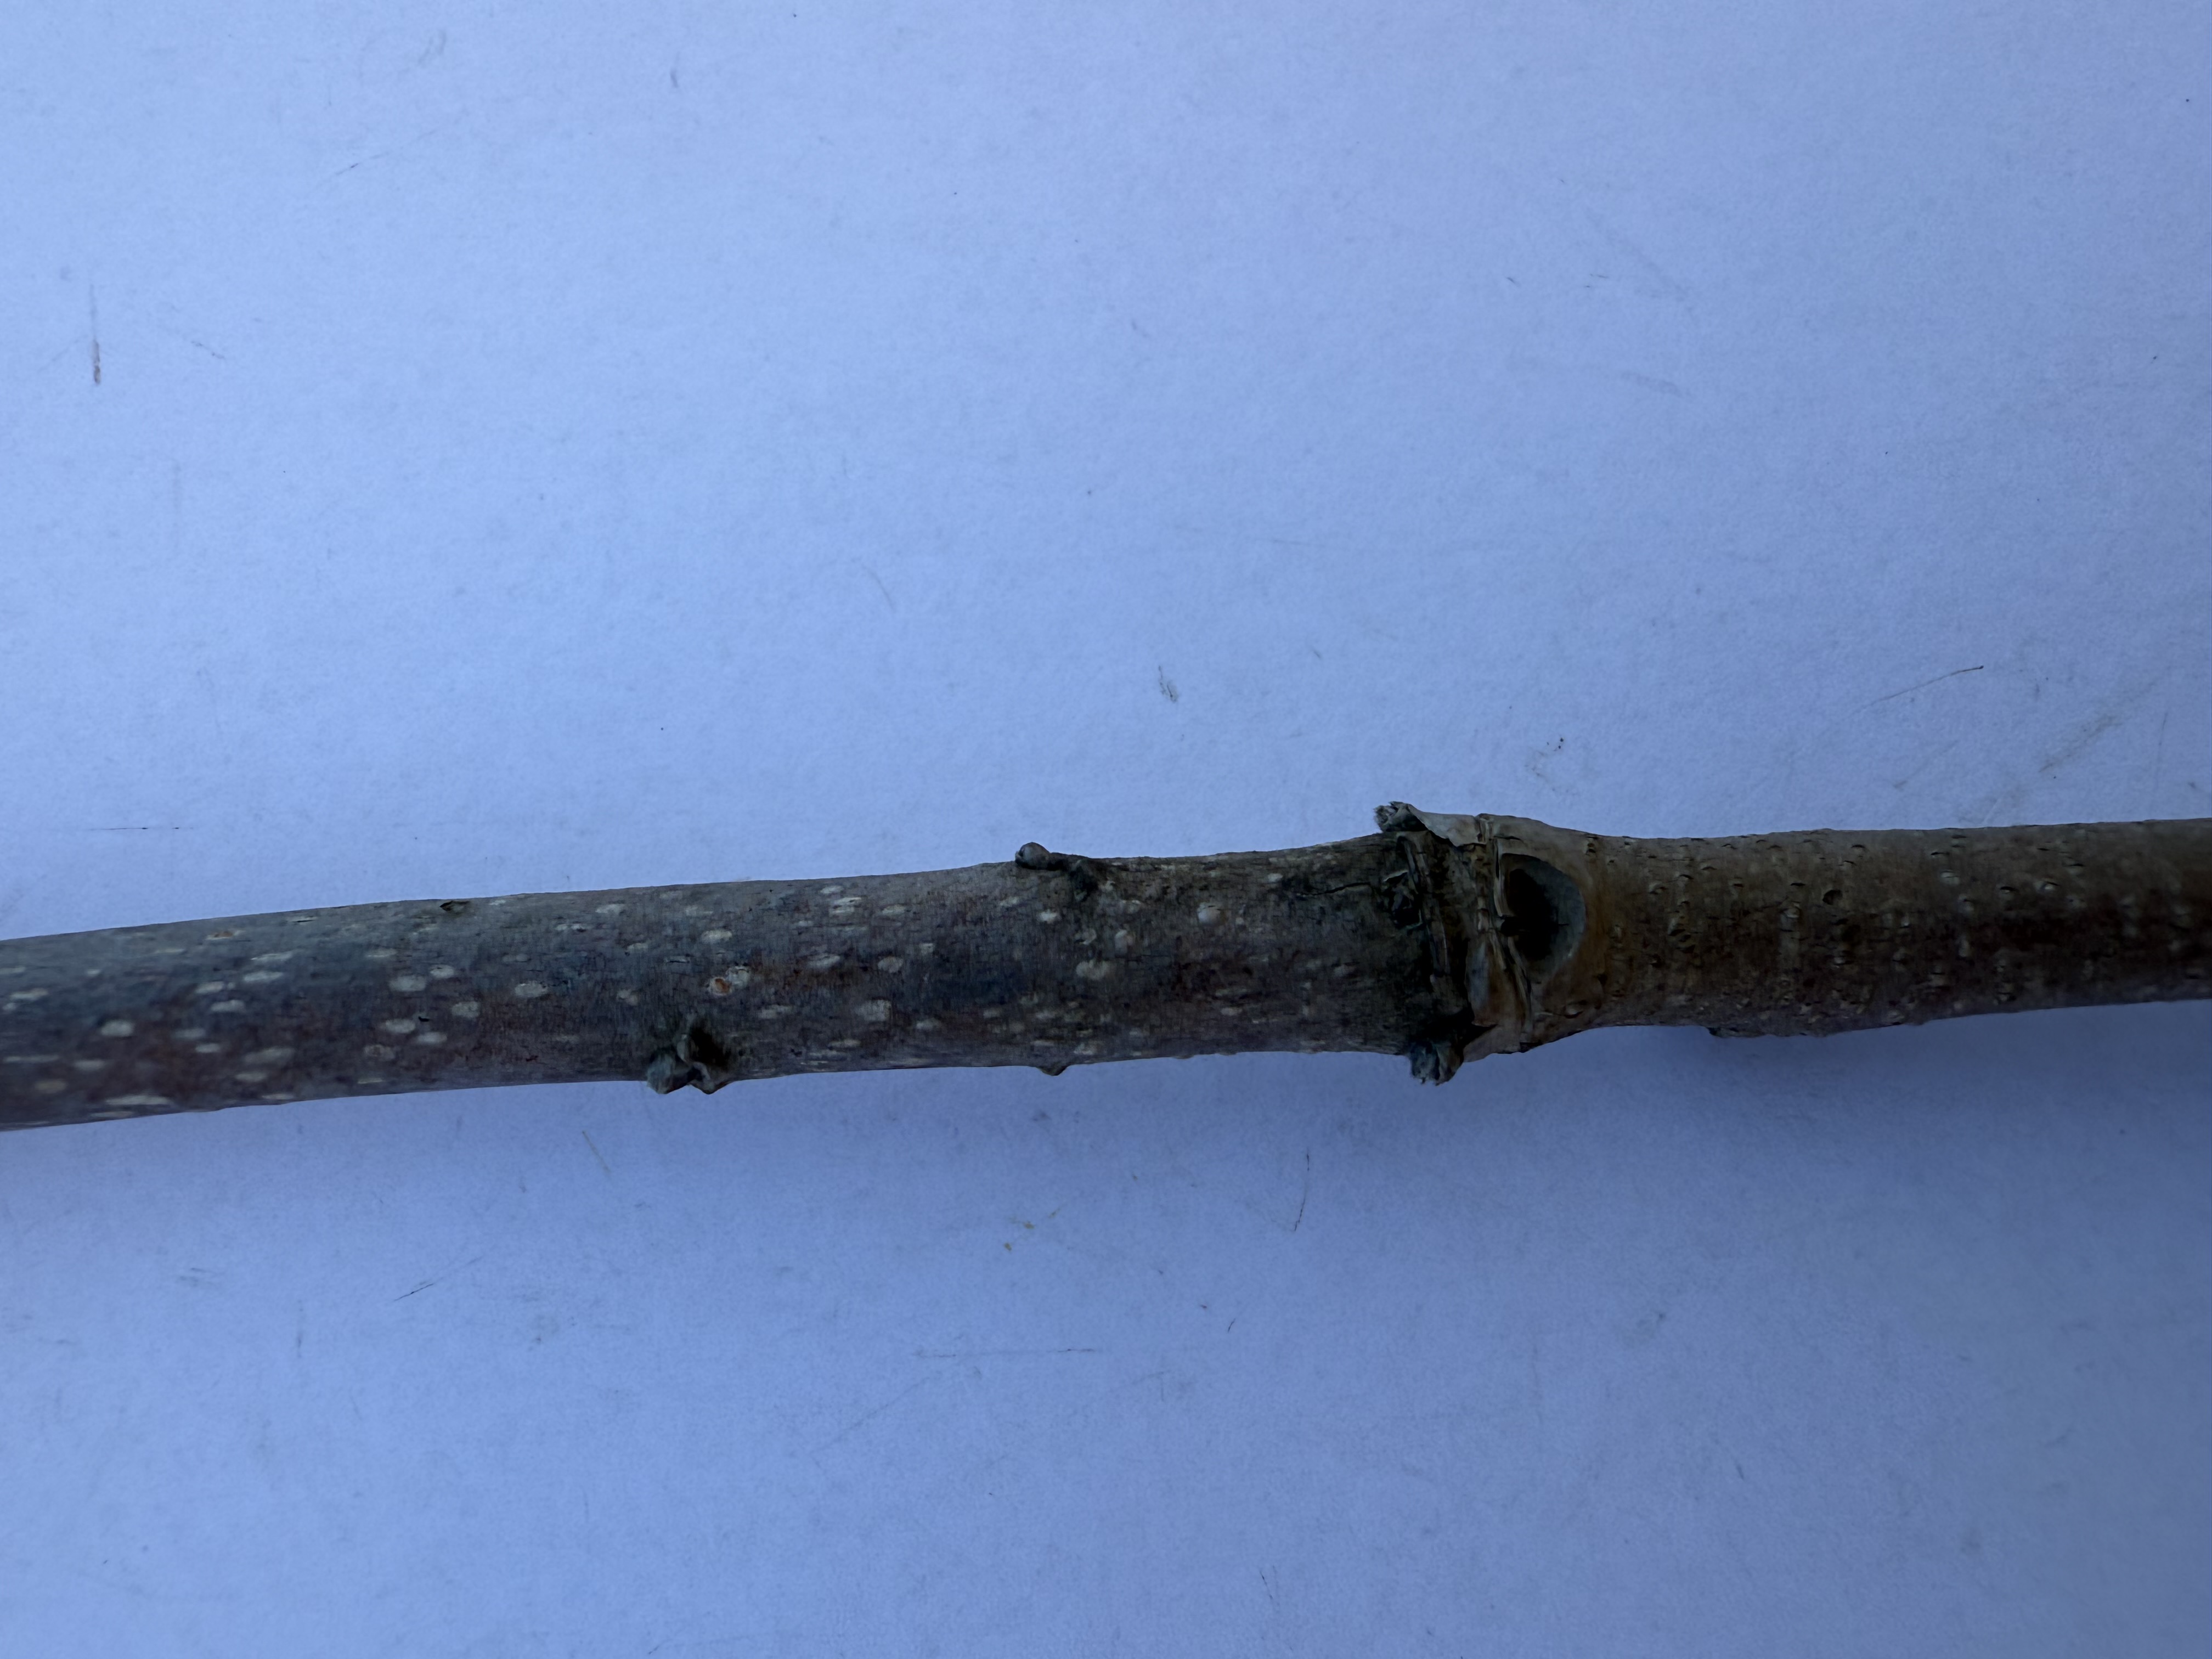
Variety: Hachiya Persimmon